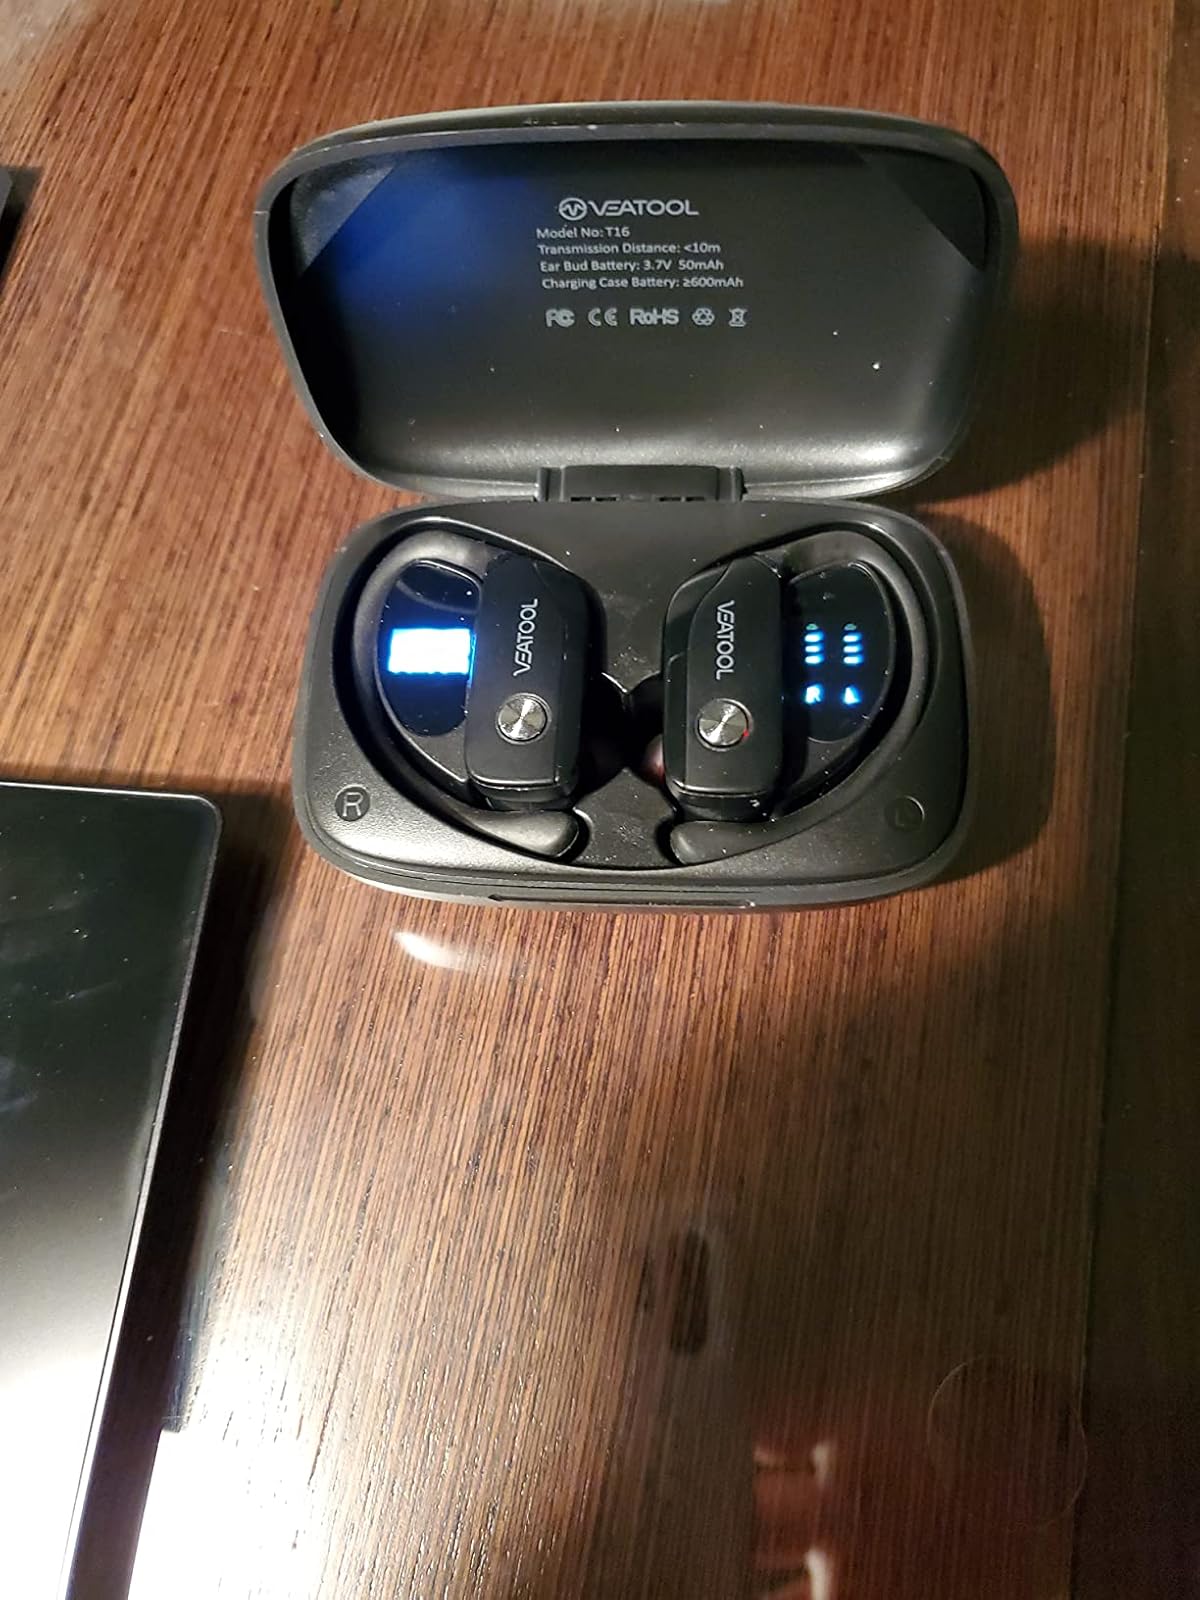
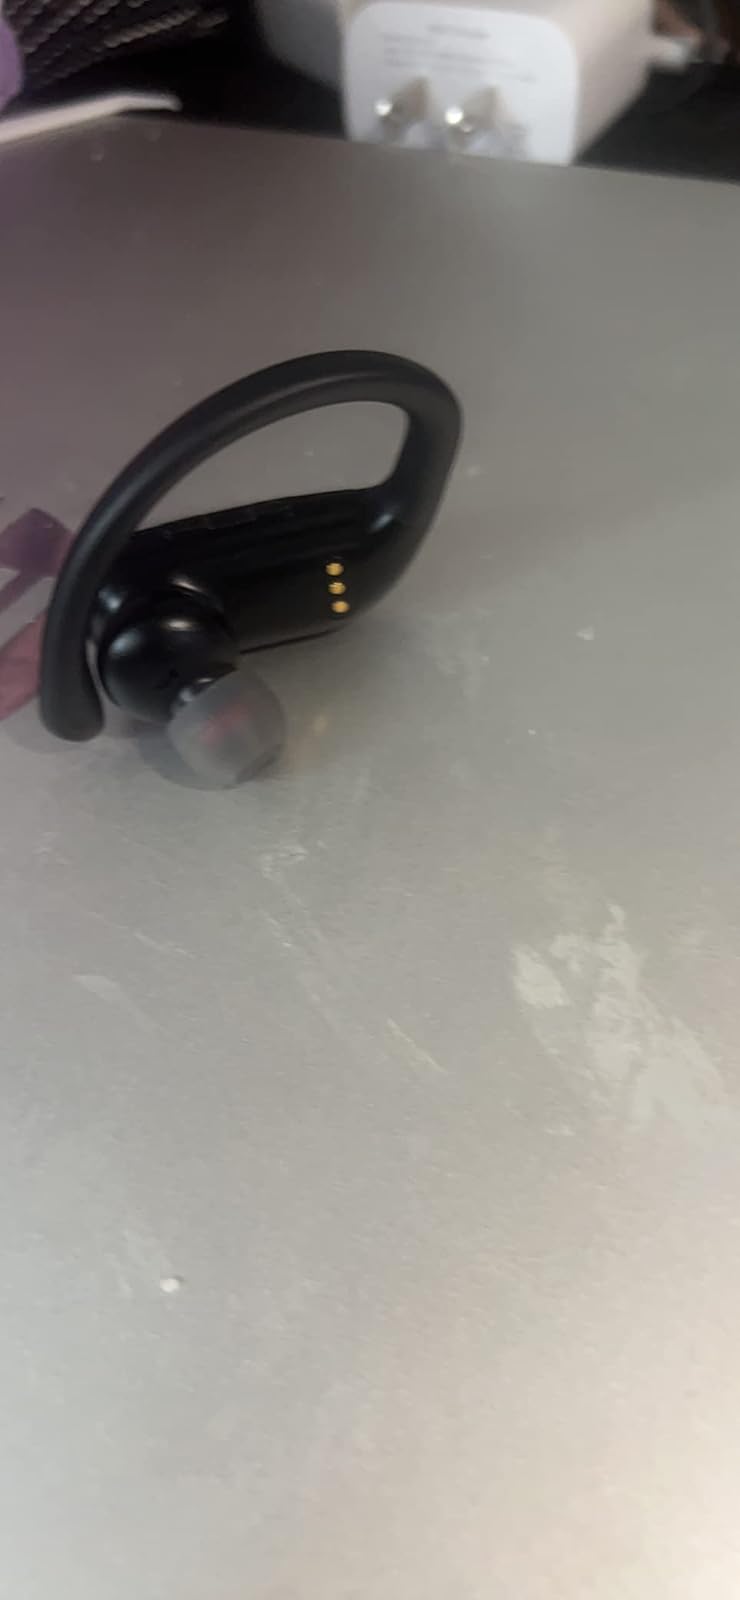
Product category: earbuds
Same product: no